Ohio State Route 82

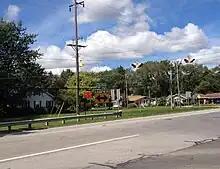
SR 82's western terminus at SR 57.

The route travels predominantly eastward through the southern suburbs of Cleveland as it traverses part of Lorain County, the southern tier of Cuyahoga County, the northern tier of Summit County, and enters Portage County. This segment of State Route 82 is very heavily traveled, and intersects with four interstate highways. Six-ramp interchanges join the route with Interstate 71 and Interstate 77, a partial interchange joins 82 with Interstate 271, and a diamond interchange intersects with Interstate 480/State Route 14. The route also passes through the Cuyahoga Valley National Park in Brecksville, where it crosses the Cuyahoga River on the Brecksville-Northfield High Level Bridge.